Mathilde Willink

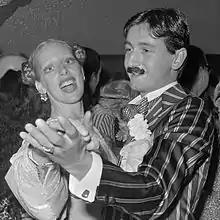
Mathilde Willink and friend (1975)

Mathilde Willink née Maria Theodora Mathilde de Doelder (7 July 1938, Terneuzen – 25 October 1977, Amsterdam) was an Amsterdam society figure and fashion icon, married to Dutch painter Carel Willink (1900–1983) from 1969 to 1977. She often wore Fong Leng's extravagant designs. The Willinks' eccentric relationship made them a staple in the Dutch gossip columns of the time. Four months after she divorced Carel, Mathilde was found dead in her bed. The details of her death remain unclear.